United Railroad Historical Society of New Jersey

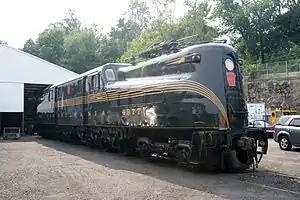
Pennsylvania Railroad GG1 #4877 on display at the URHS facility

The United Railroad Historical Society of New Jersey, Inc. (or URHS of NJ) is a non-profit educational organization directed at supporting the preservation of New Jersey's historical railroad equipment and artifacts for the proposed New Jersey Transportation Heritage Center or in its absence, another railroad museum in New Jersey.